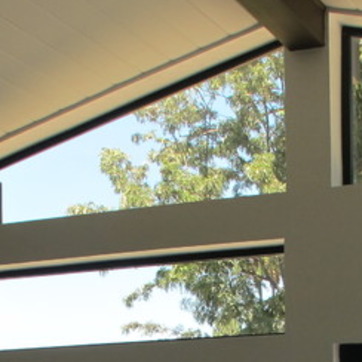
Material: glass